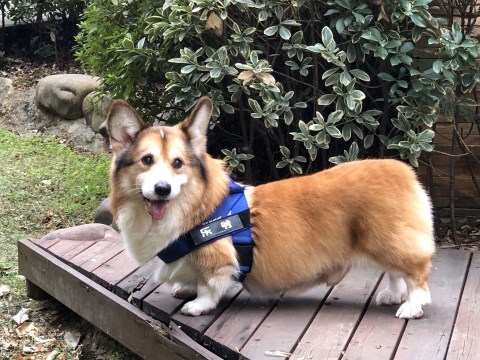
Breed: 2909-n000116-Cardigan